Master Polikarp's Dialog with Death

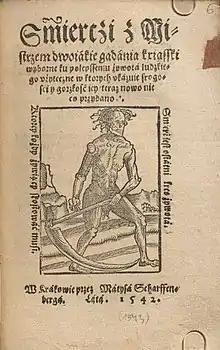
Title page of "Śmierci z Mistrzem dwojakie gadania..." (contains "Master Polikarp's Dialog with Death"), Maciej Scharffenberg edition, 1542

Master Polikarp's Dialog with Death is a late medieval dialog in verse, written probably in the early 15th century. Master Polikarp's Dialog with Death is now regarded as one of the most important examples of medieval poetry in the Polish language.